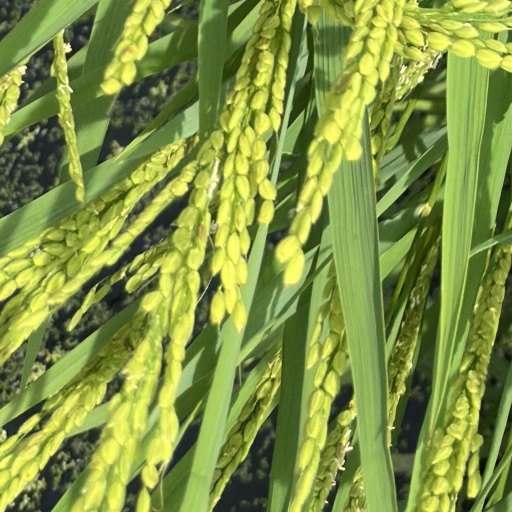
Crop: rice